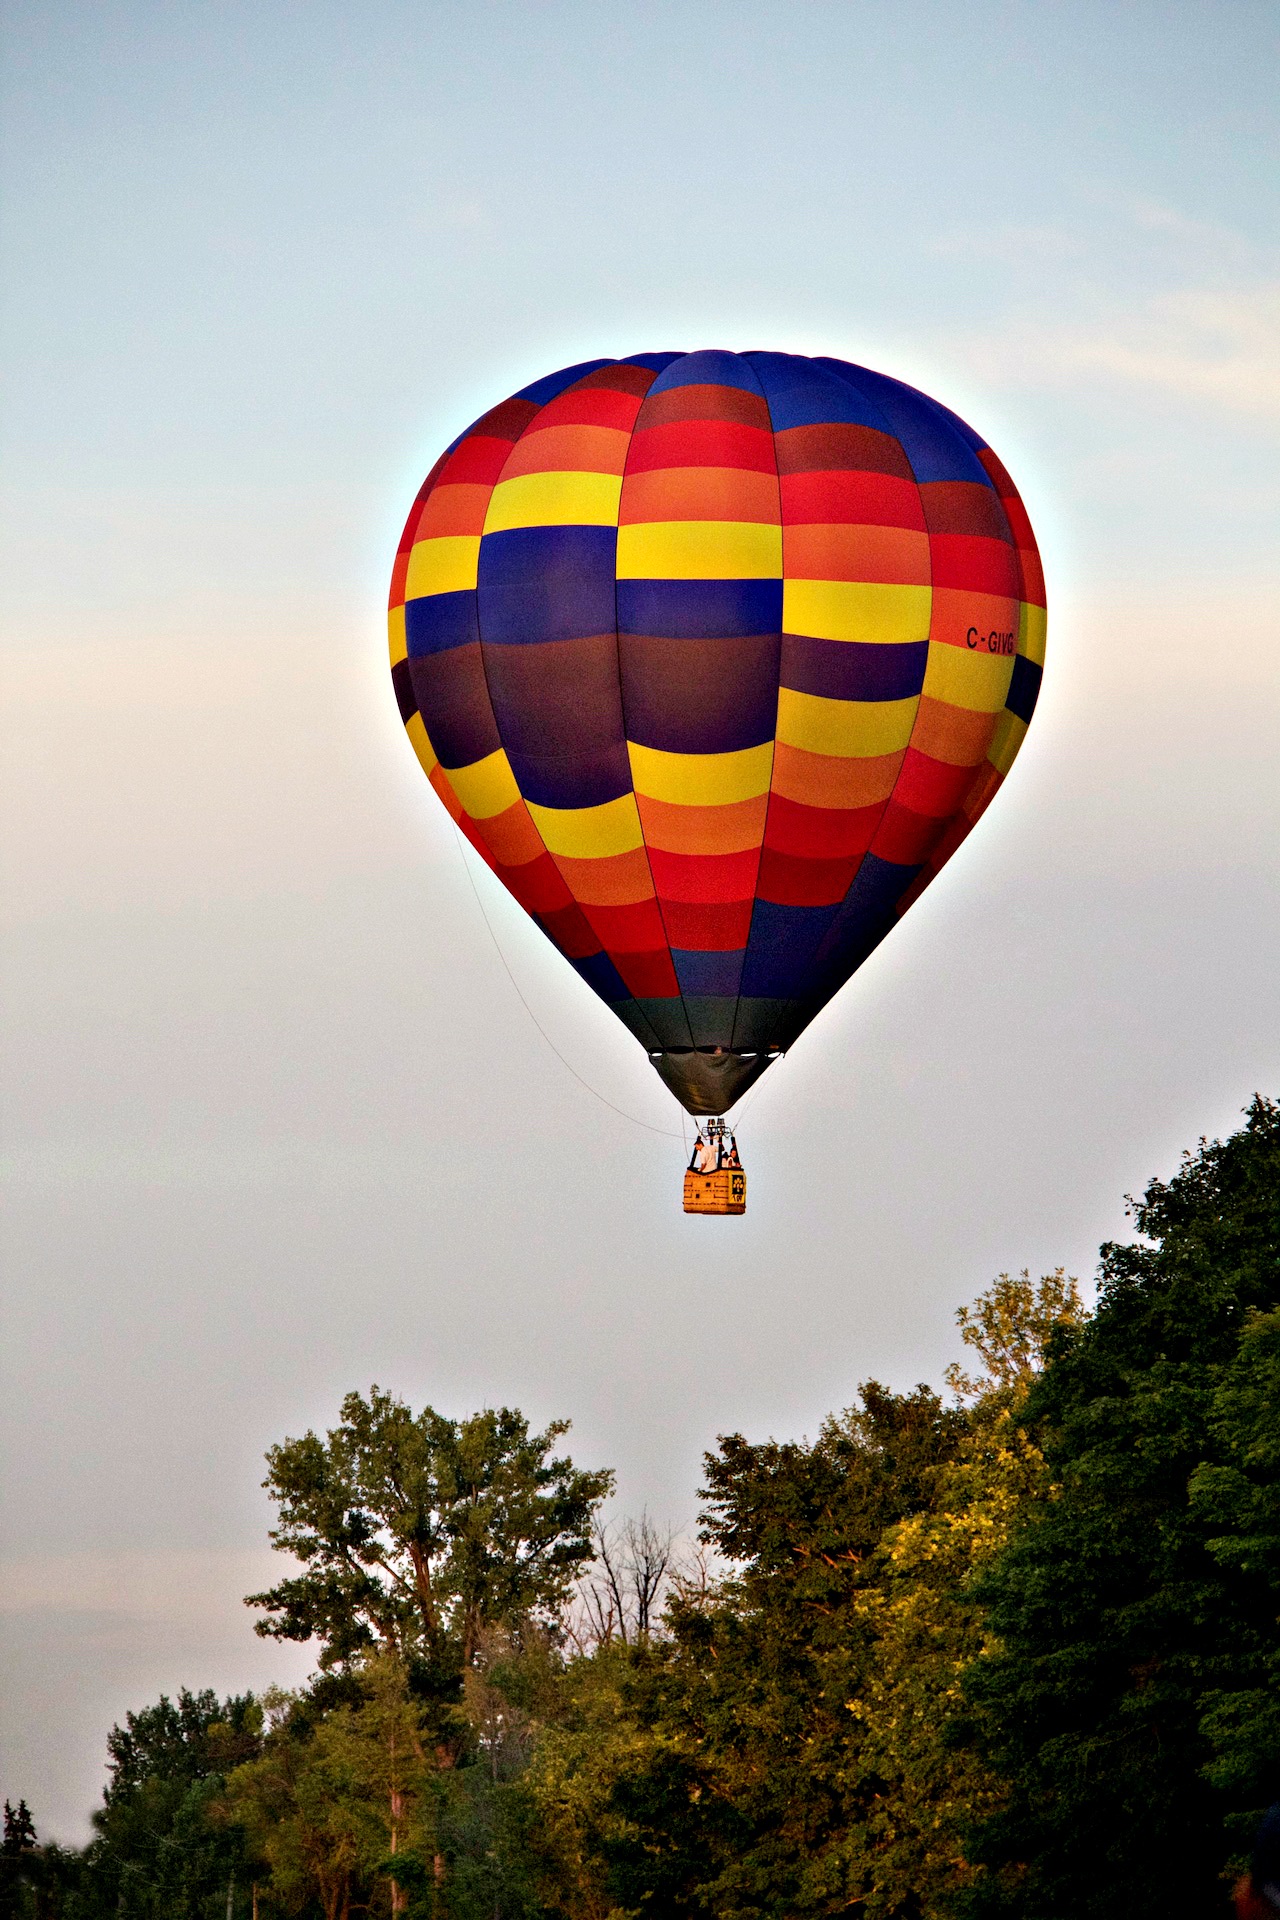
sky, balloon, hot air balloon, adventure, aircraft, vehicle, flight, holiday, toy, ball, hot air ballooning, hobbies, atmosphere of earth